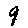
Label: 9